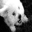
Label: dog